Croatia–Hungary relations

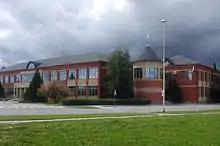
The Educational and Cultural Center of Hungarians in Croatia located in Osijek

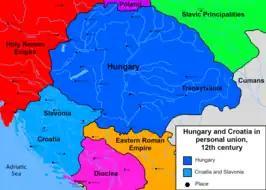
Croatia and Hungary in a personal union

According to the 2001 census there are 16,595 Hungarians living in Croatia, representing 0.37 percent of the population. In 2000, there were 15,597 Croats living in Hungary, accounting for 0.15 percent of the total population. The Hungarian minority in Croatia is recognised by the Constitution of Croatia; minority rights (including official use of Hungarian by local governments and education in Hungarian) are safeguarded by legislation enacted by the Sabor. Seven municipalities in Croatia introduced Hungarian for official use (either in part of their territory or the entire municipality), depending on the distribution of the Hungarian population there. There are five Hungarian minority organizations in Croatia, and the Hungarian minority is guaranteed one seat in the Croatian Parliament.